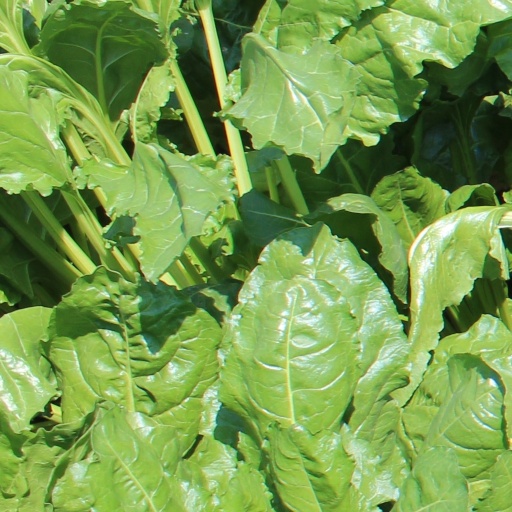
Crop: sugar beet